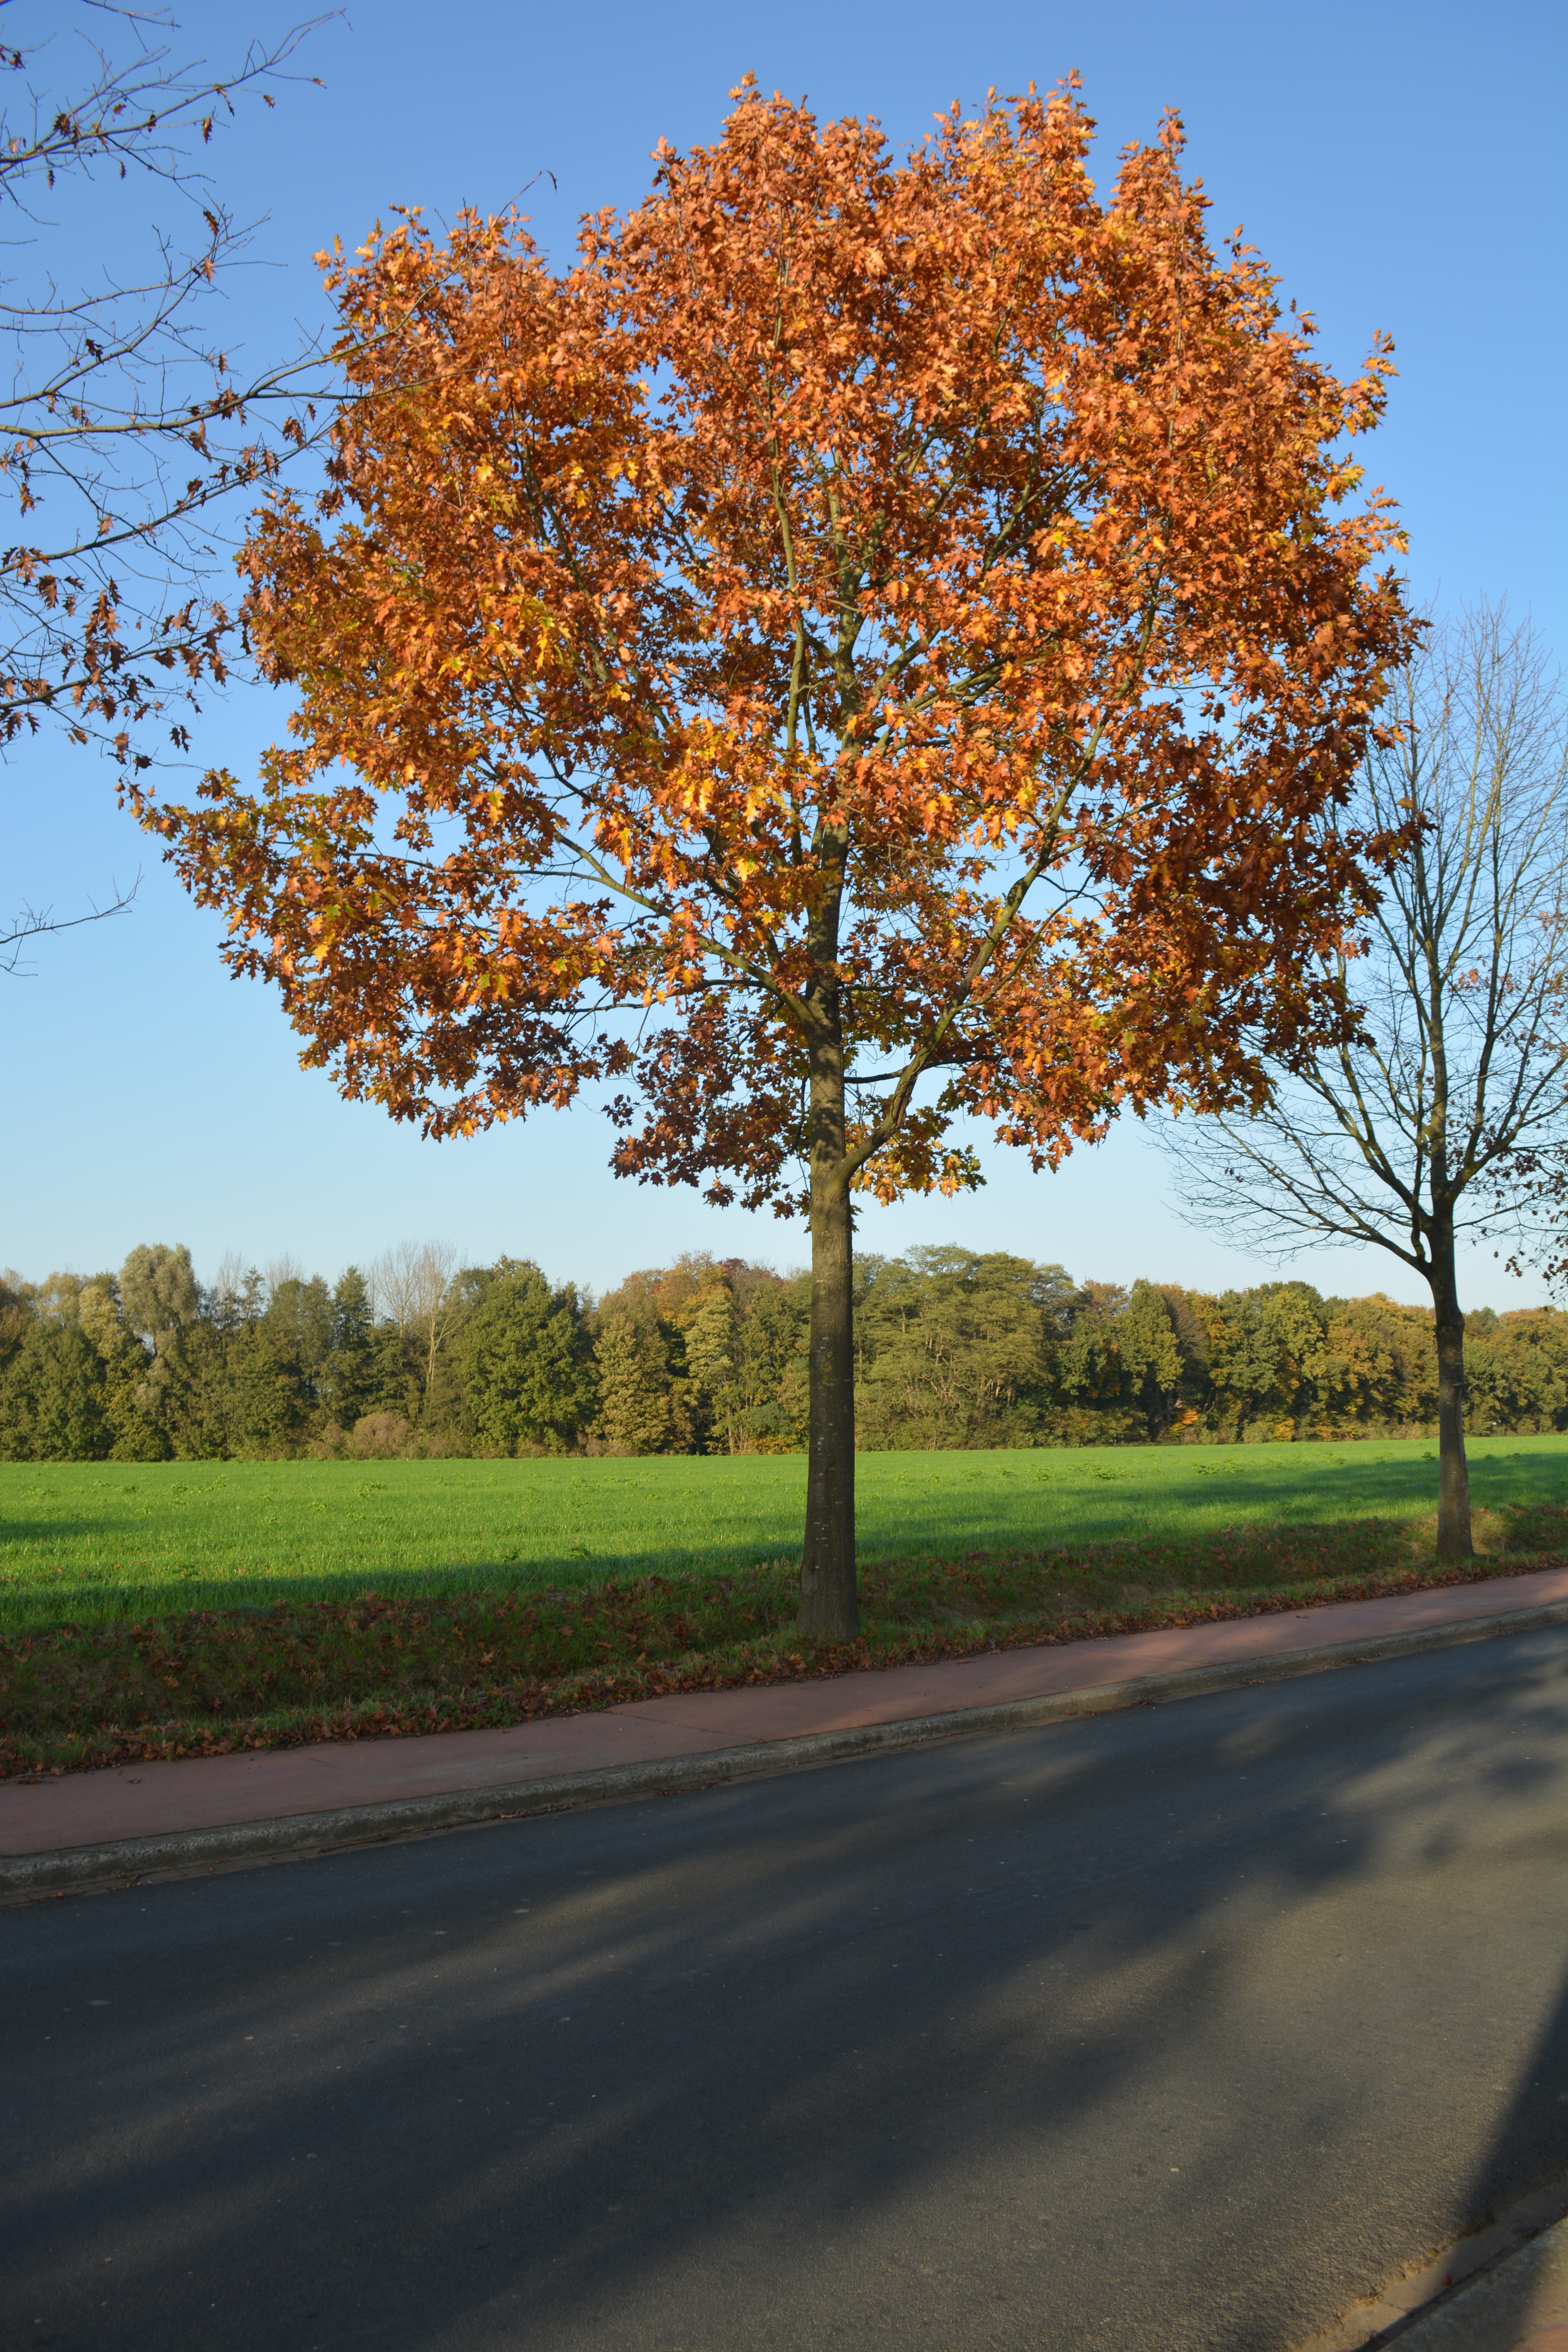
landscape, tree, nature, plant, road, morning, leaf, autumn, season, rural area, woody plant